Gary Oldman

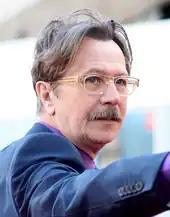
Oldman at the London premiere of "Tinker Tailor Soldier Spy" in 2011

In 2014 Oldman starred alongside Joel Kinnaman, Abbie Cornish, Michael Keaton and Samuel L. Jackson in the remake of "RoboCop", as Norton, the scientist who creates the title character. Also that year, Oldman starred in "Dawn of the Planet of the Apes" as one of the leads alongside Jason Clarke and Keri Russell. In a promotional interview published in the July/August issue of "Playboy" magazine, Oldman slammed what he saw as excessive political correctness in American media, alleged discriminating hypocrisy by entertainers who hide "behind comedy and satire to say things we can't ordinarily say", and downplayed the convictions behind offensive slurs said by the actors Alec Baldwin and Mel Gibson, attributing their statements to anger and inebriation, respectively. He went on to say that Gibson—who had faced censure for antisemitic remarks—had "bitten the hand that [feeds]", being in "a town that's run by Jews" (referring to Hollywood). Oldman stressed that he is not "a fascist or a racist", but was nevertheless criticised for his comments. He issued multiple apologies, including on 25 June edition of the late-night talk show "Jimmy Kimmel Live!", where he described the remarks as "offensive, insensitive, pernicious and ill-informed". Both the Anti-Defamation League and the Simon Wiesenthal Center welcomed Oldman's contrition (the latter inviting him to its Museum of Tolerance to screen 2017's "Darkest Hour"). The director David Fincher told "Playboy", "I know him very well... Gary's not cruel. He's an incredibly thoughtful guy."